L. A. Ring

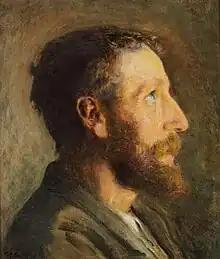
"The Painter L. A. Ring", 1901 by Knud Erik Larsen

Laurits Andersen Ring (15 August 1854 – 10 September 1933) was one of the foremost Danish painters of the turn of the 20th century, who pioneered both symbolism and social realism in Denmark. Considered one of the masterpieces of Danish culture, his painting "Summer Day by Roskilde Fjord" was included in the 2006 Danish Culture Canon.